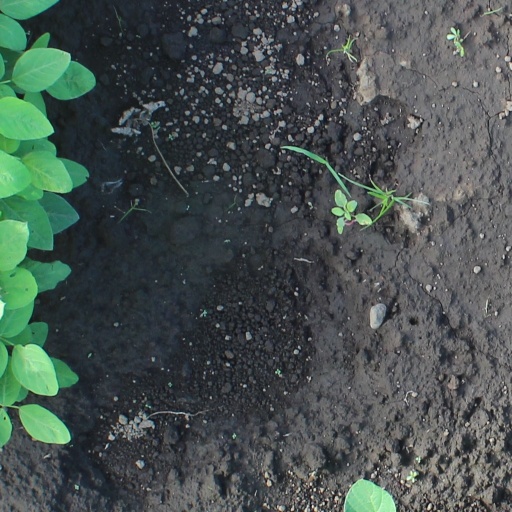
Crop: soybean